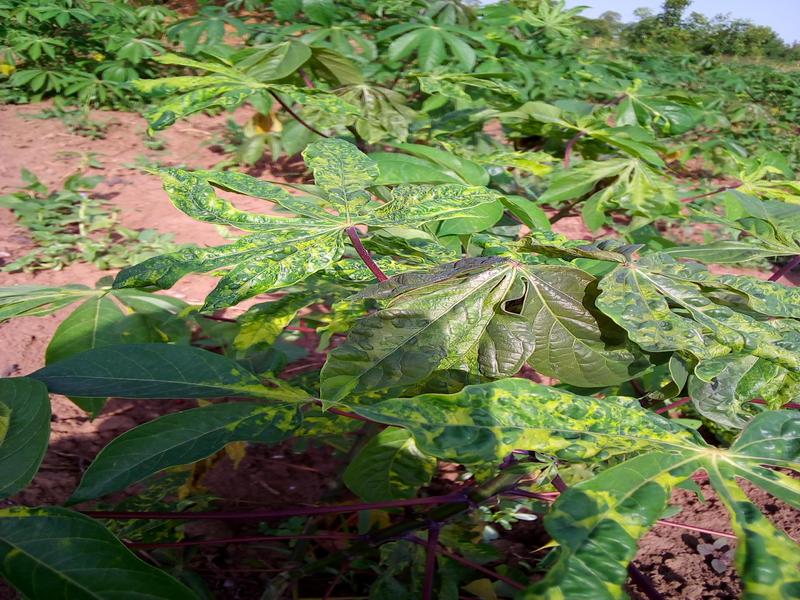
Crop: cassava
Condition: mosaic_disease